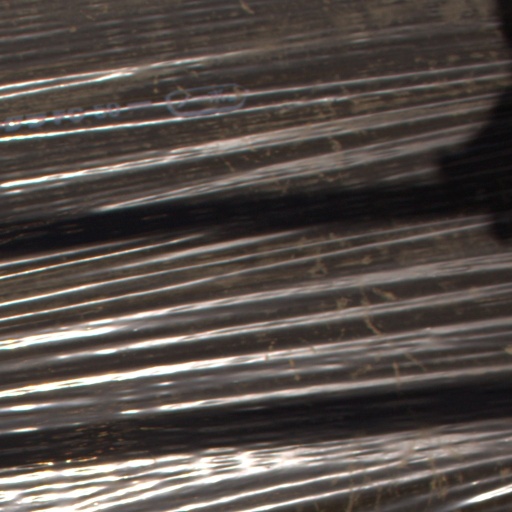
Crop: Jerusalem artichoke